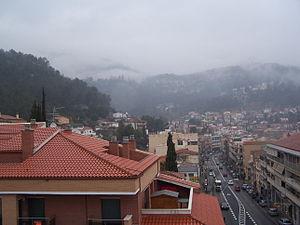
Vallirana est une commune de la comarque du Baix Llobregat dans la province de Barcelone en Catalogne.